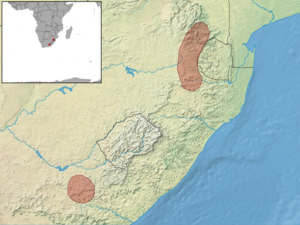
Acontias breviceps est une espèce de sauriens de la famille des Scincidae.